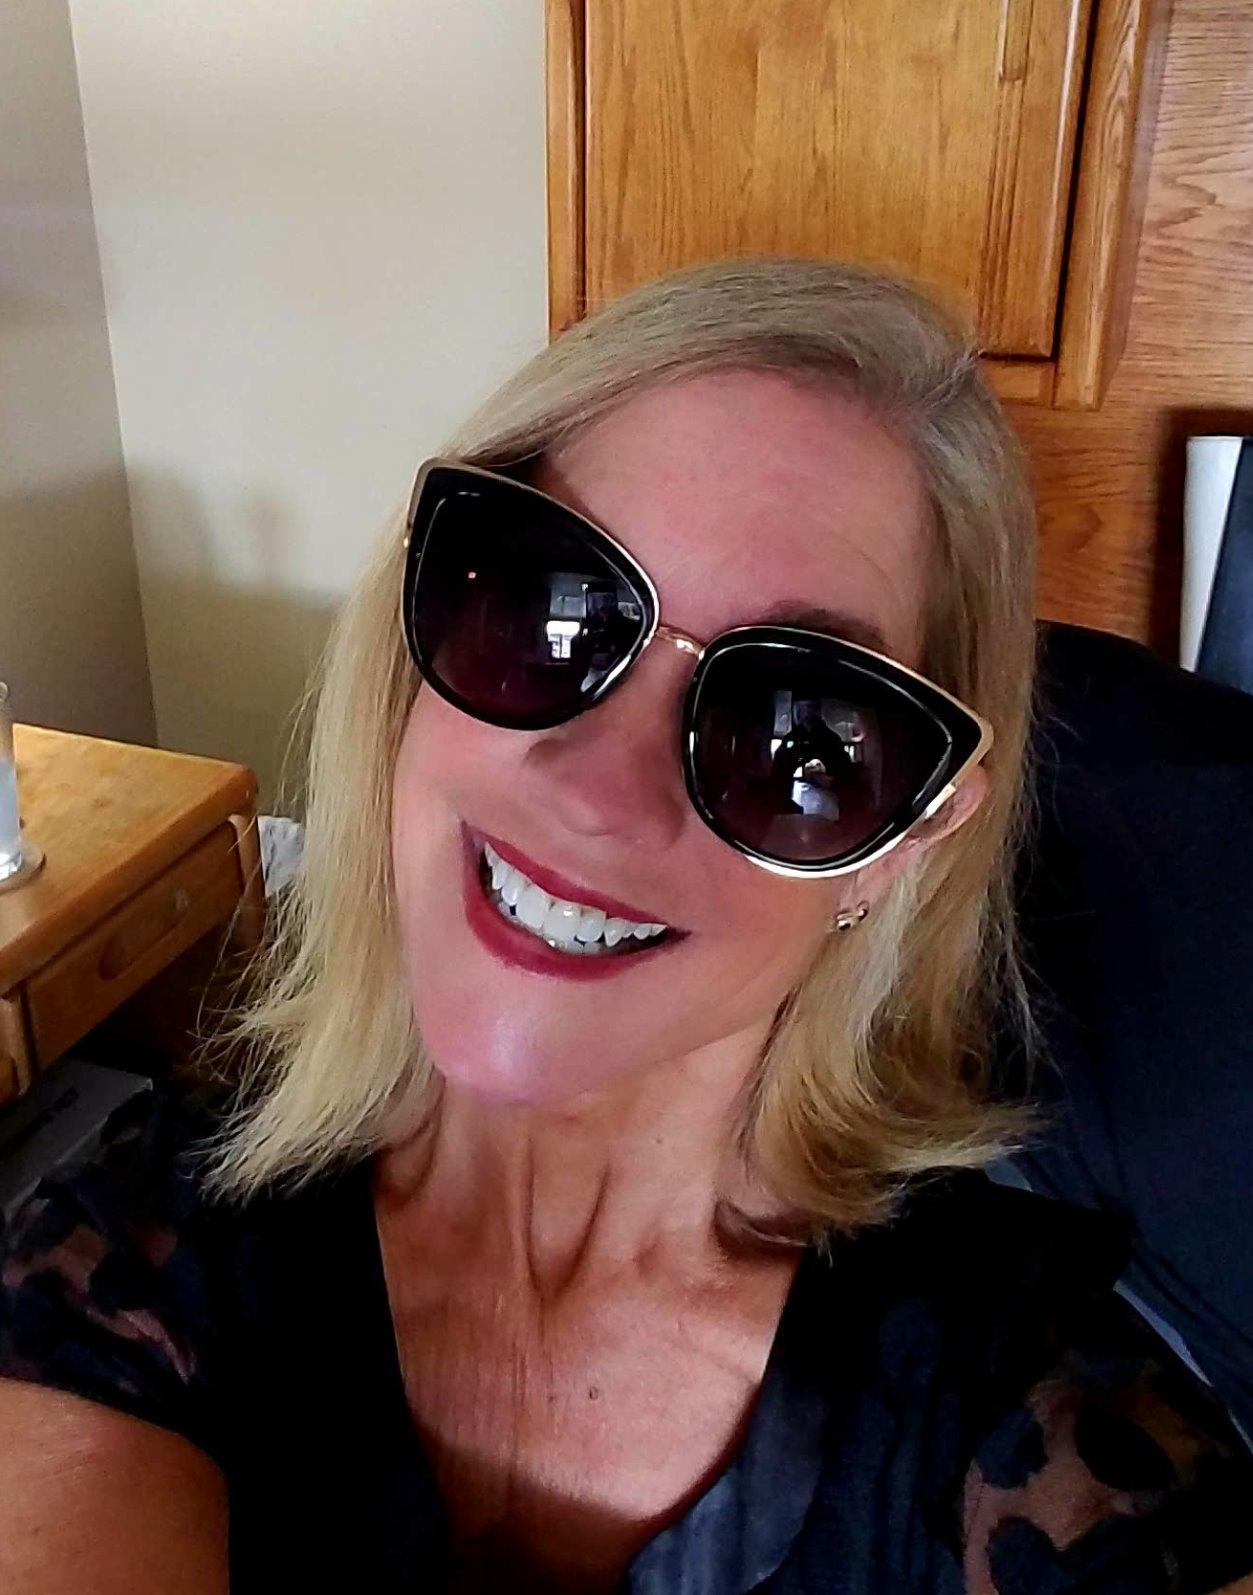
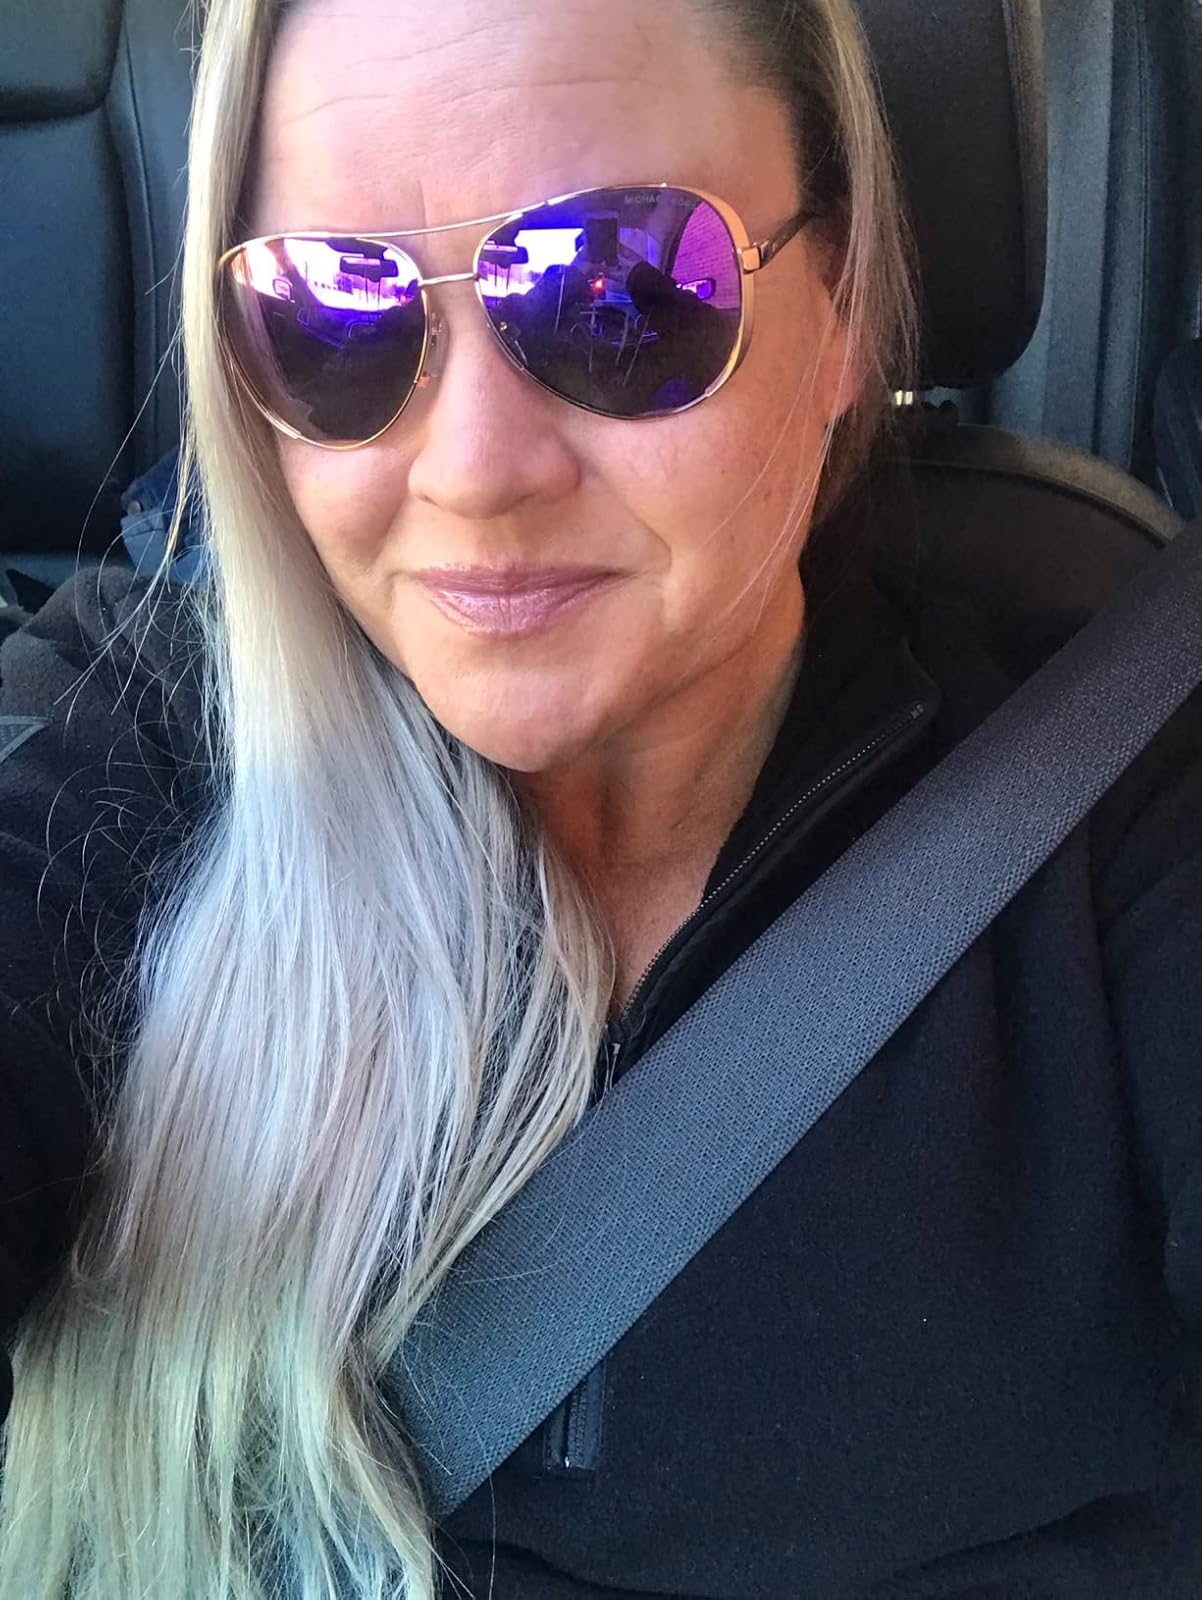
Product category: accessories_sunglasses
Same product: no